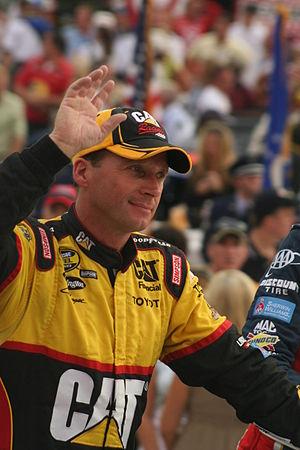
Dave Blaney est un pilote américain de NASCAR Cup Series né le 24 octobre 1962 à Hartford, Ohio.